Craig Alcock

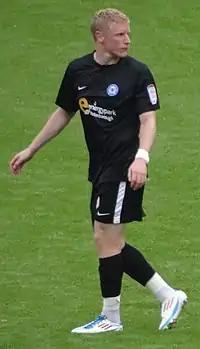
Alcock playing for Peterborough United in 2011

Craig Alcock (born 8 December 1987) is an English former professional footballer who played as a defender. Having begun his career at Yeovil Town he spent time on loan at Weston-super-Mare, Taunton Town and Tiverton Town before moving to Peterborough United. Alcock then played for Sheffield United, Doncaster Rovers and Cheltenham Town. Following a return to Yeovil Town and a stint at Harlow Town, he retired from playing in 2022. Alcock is a U16s coach at Luton Town.